Antoni Gaudí

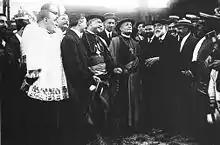
Gaudí shows the Sagrada Família to the Papal nuncio, Cardinal Francesco Ragonesi (1915). On that occasion, Monsegnor Ragonesi considered Gaudí "The Dante of architecture".

Gaudí's personal appearance—Mediterranean features, dark hair and hazel eyes—changed radically over the course of time. As a young man, he dressed like a dandy in costly suits, sporting well-groomed hair and beard, indulging gourmet taste, making frequent visits to the theatre and the opera and visiting his project sites in a horse carriage. The older Gaudí ate frugally, dressed in old, worn-out suits, and neglected his appearance to the extent that sometimes he was taken for a beggar, such as after the accident that caused his death.